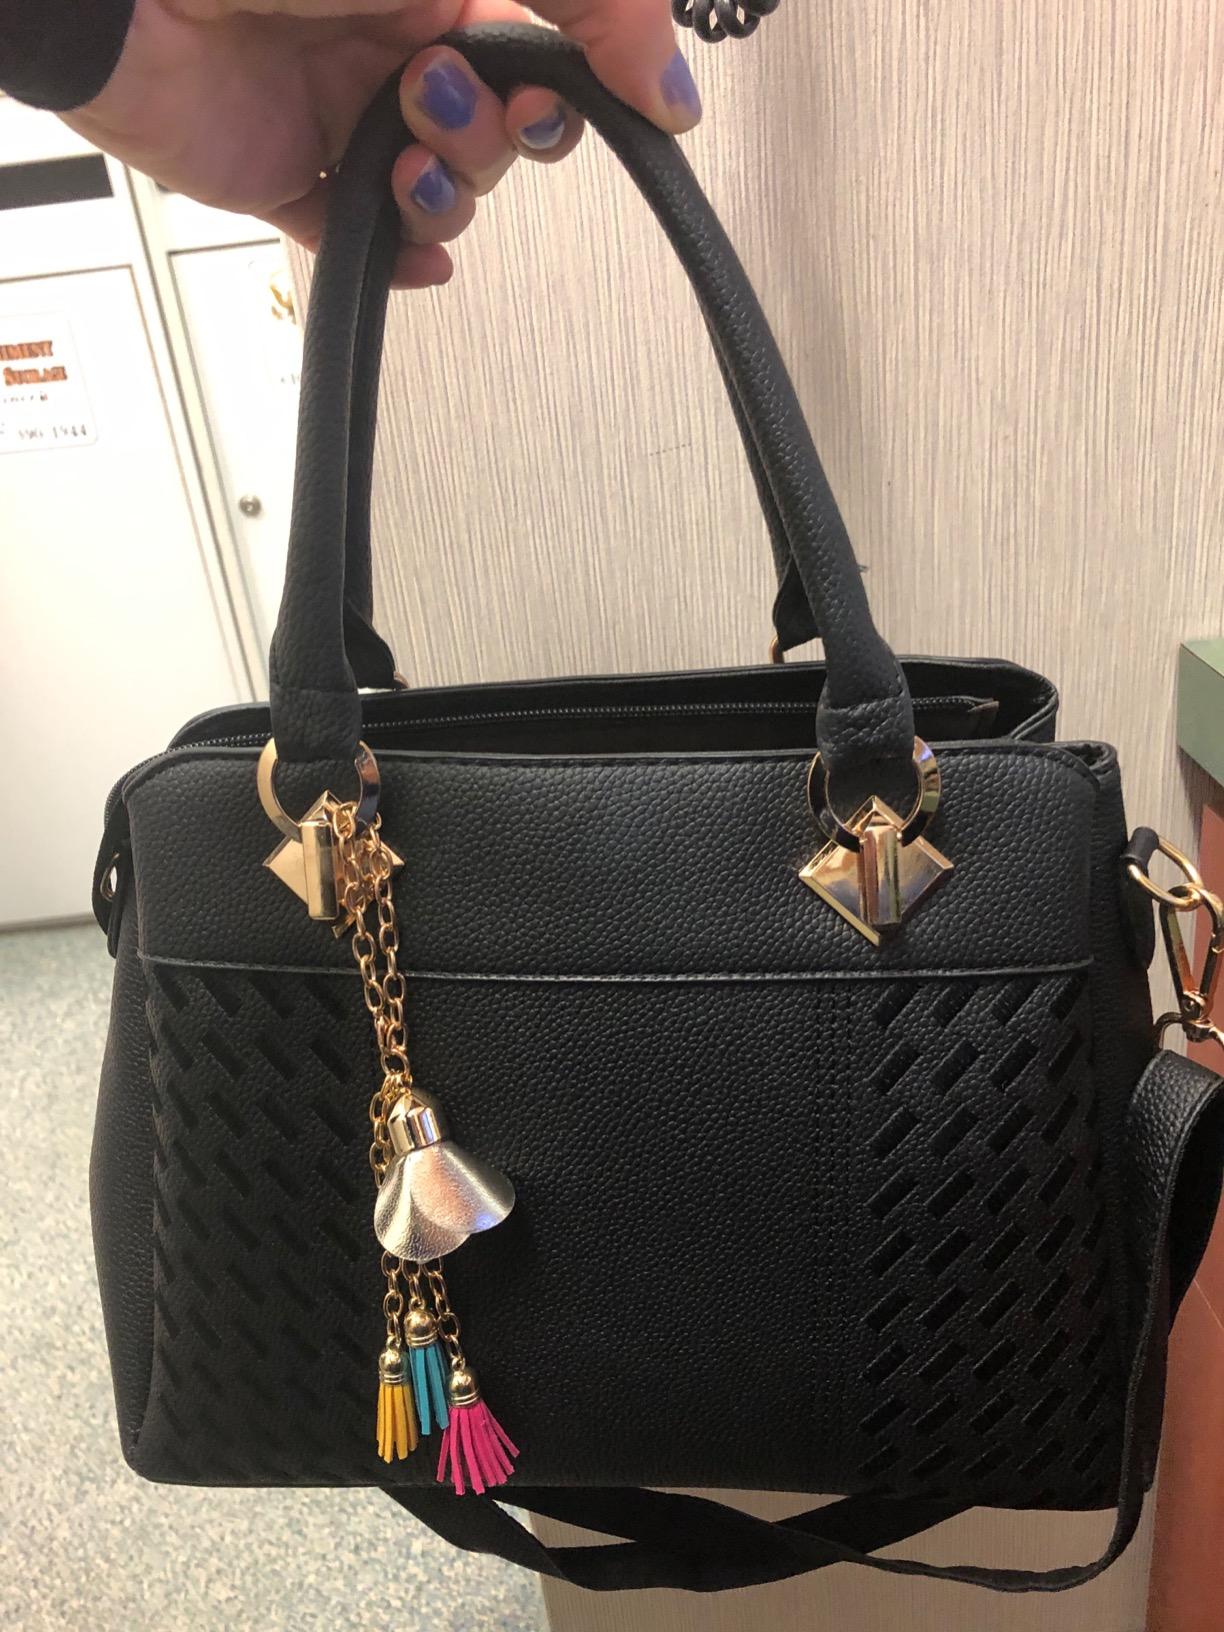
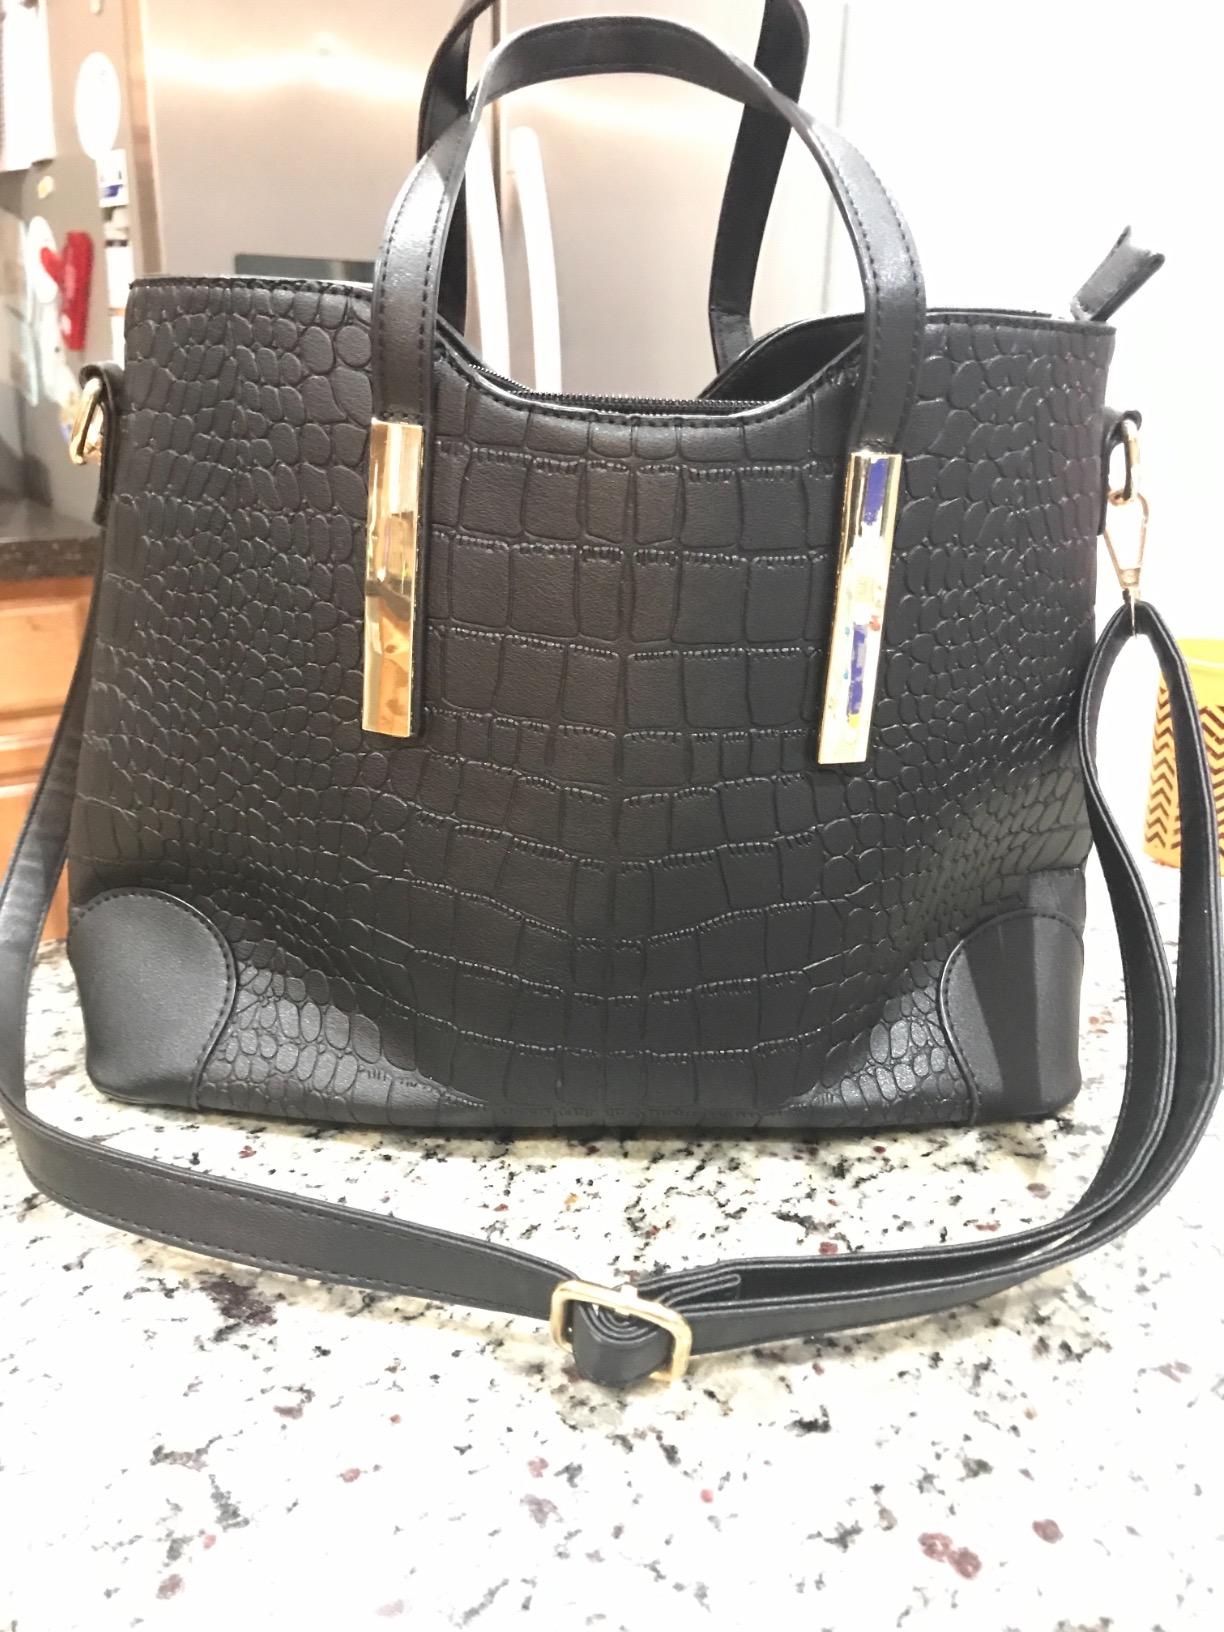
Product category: accessories_handbag
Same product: no